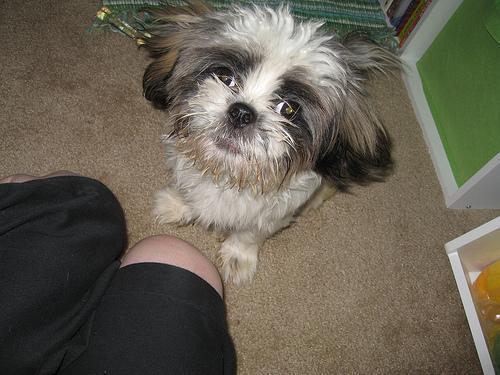
Shih-Tzu